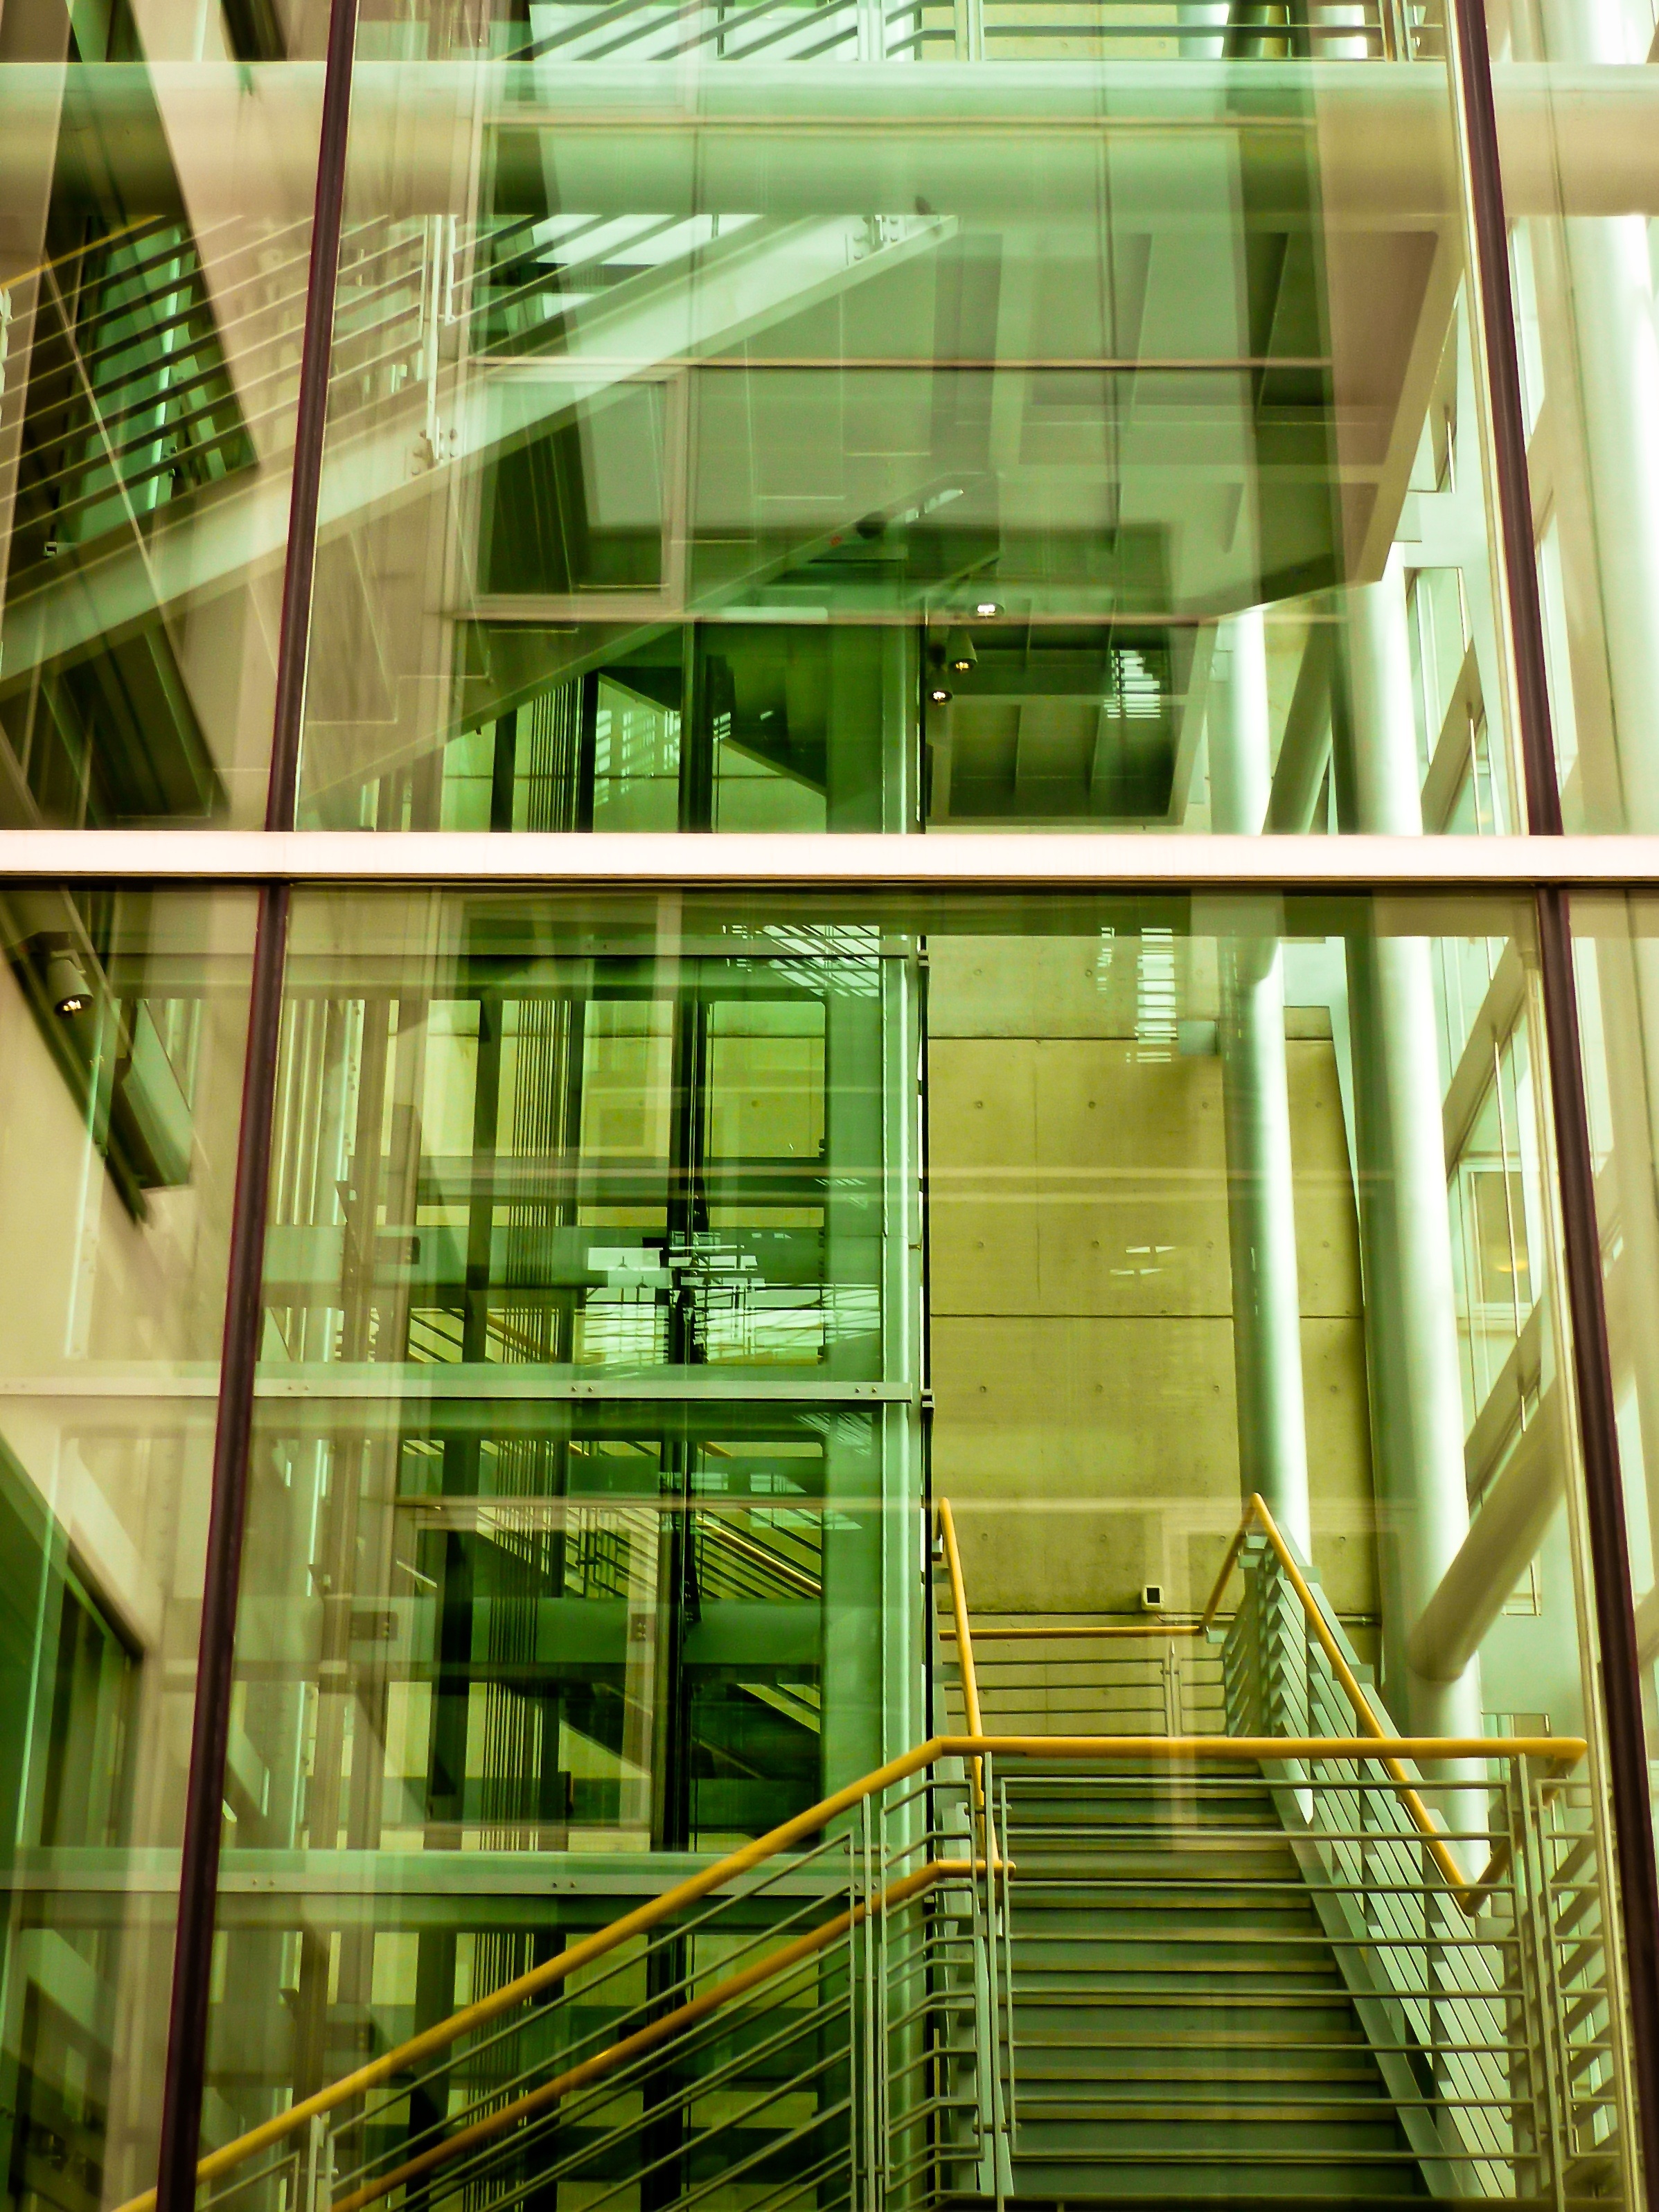
architecture, window, glass, staircase, railing, green, facade, interior design, design, stairs, emergence, dusseldorf, urban area, window covering